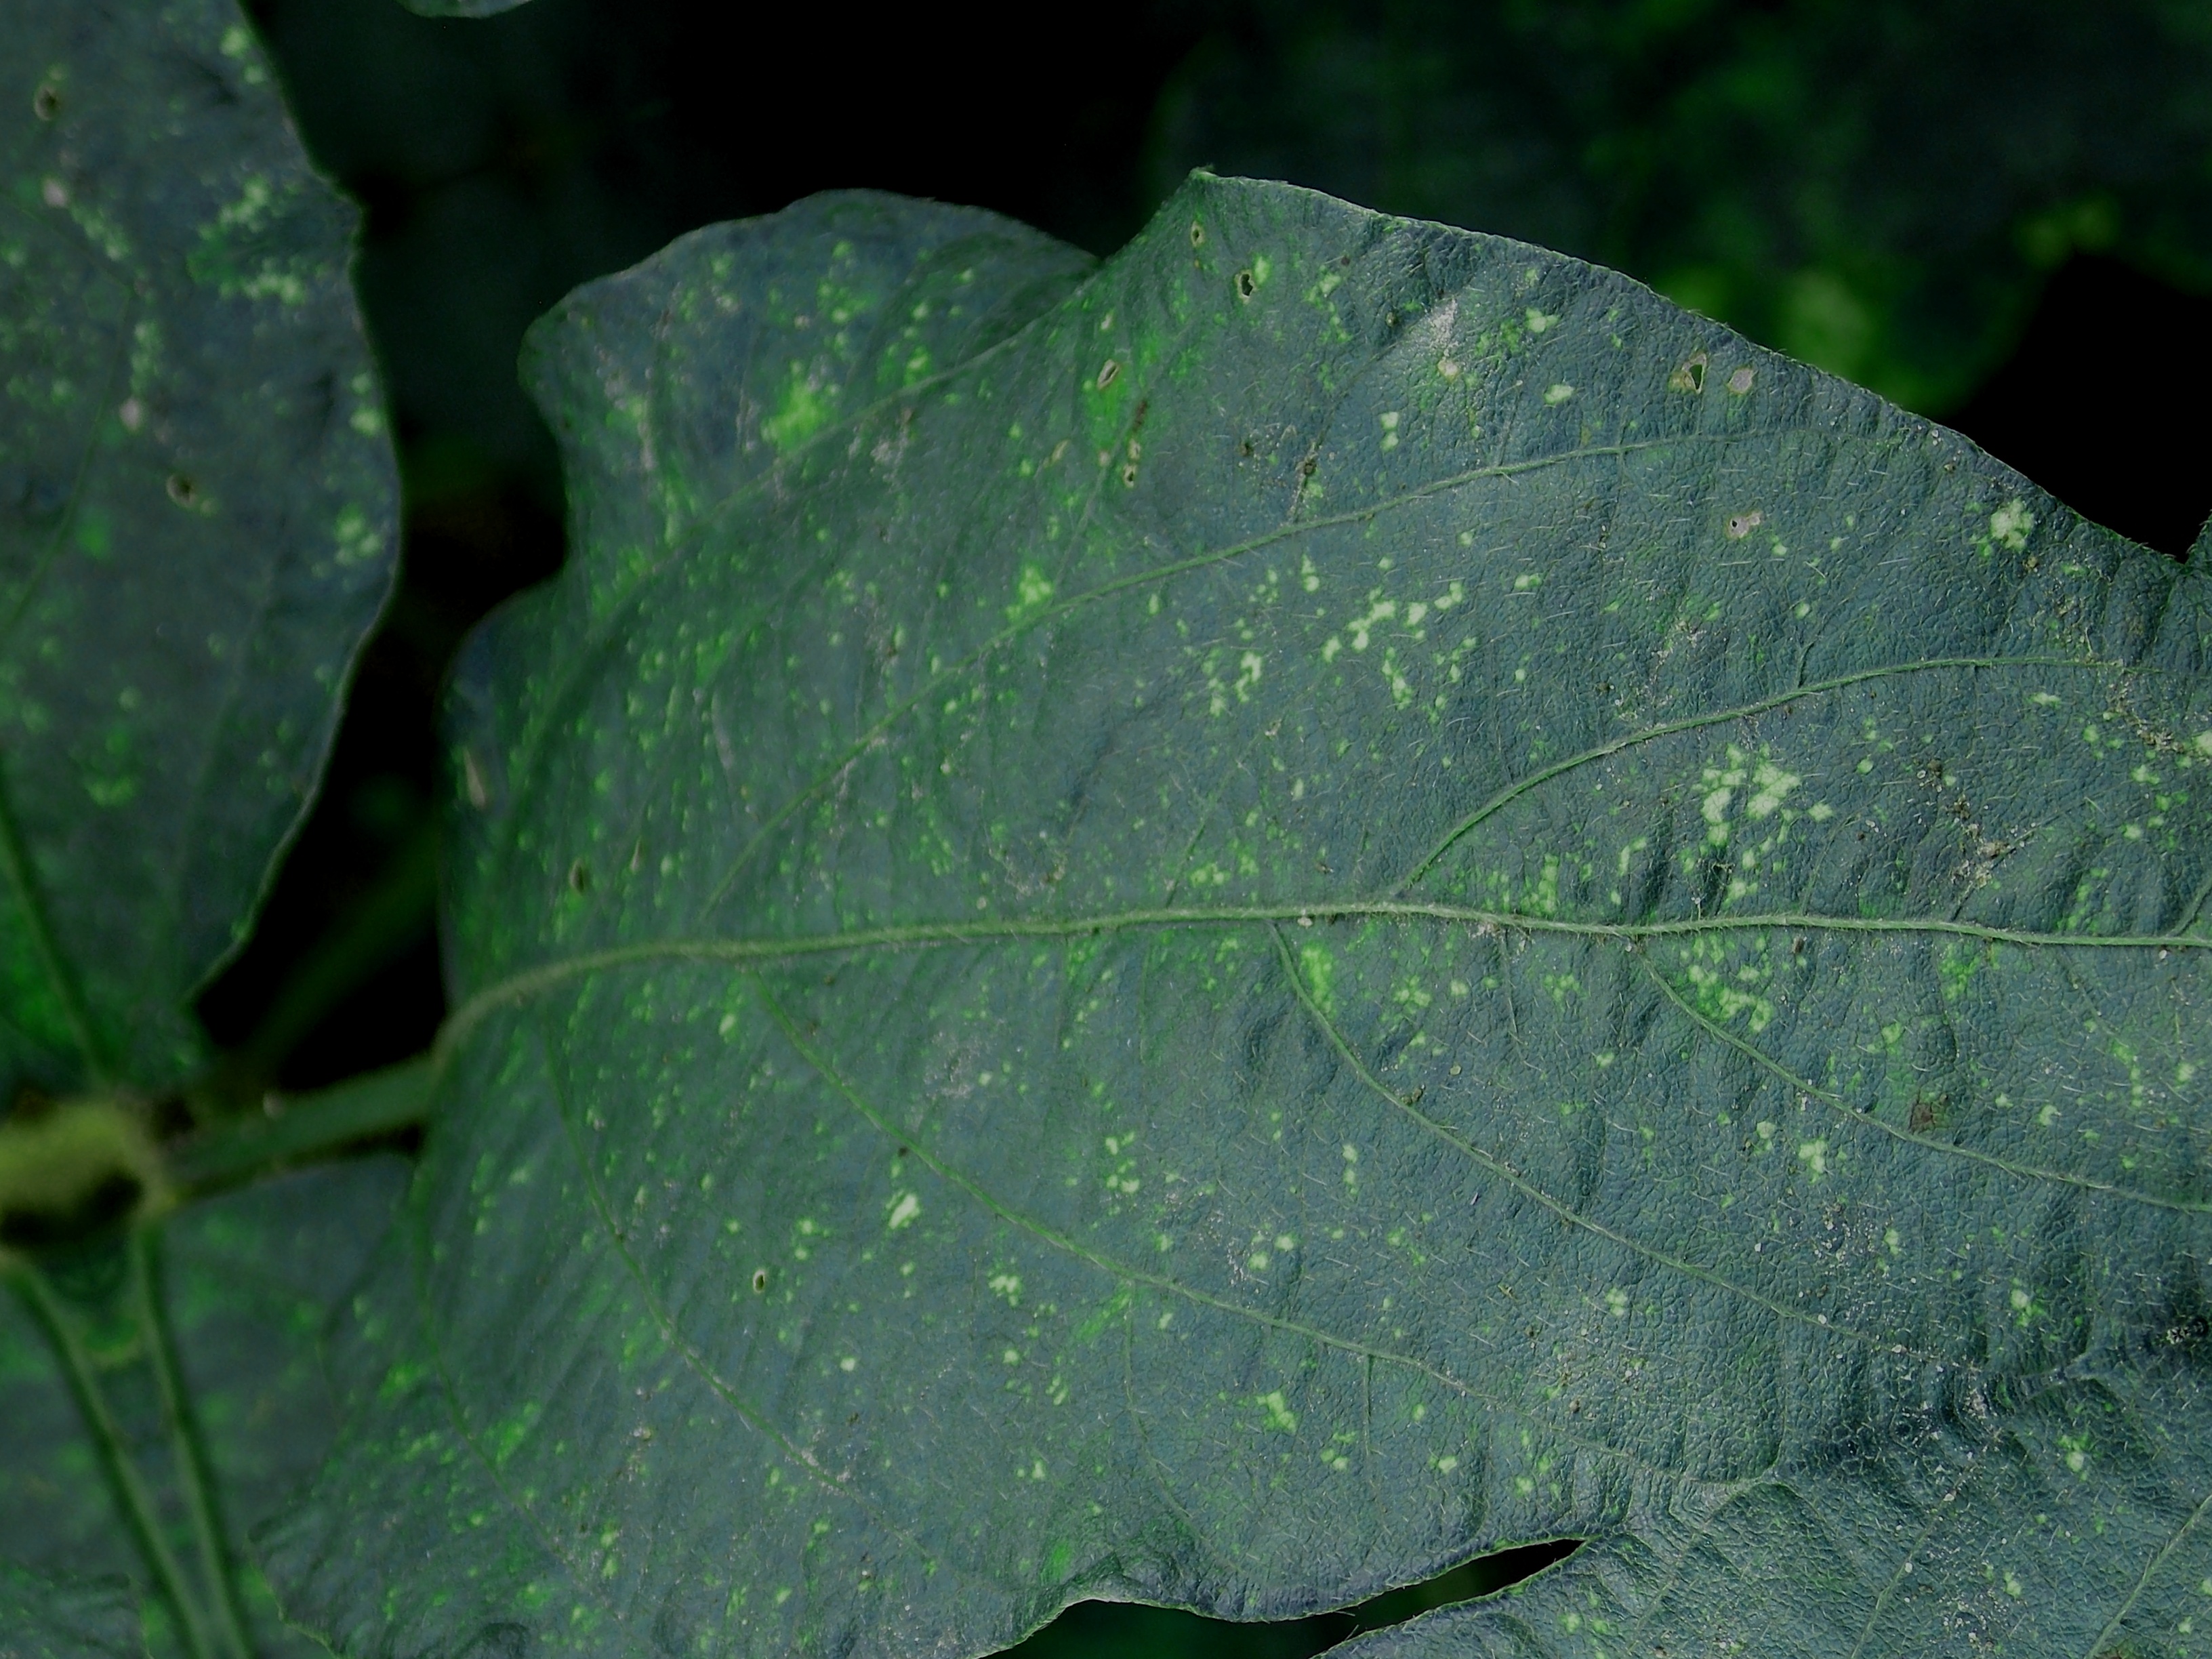
Label: Disease